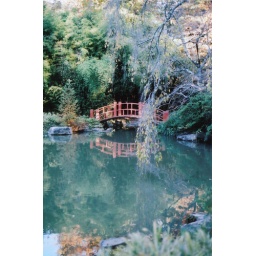
A far shot of the red bridge in the Asian garden at the Birmingham Botanical Gardens.